James B. McPherson

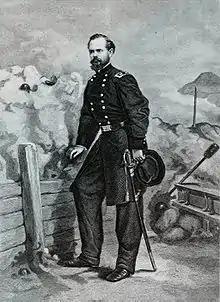
Lithograph of McPherson

Sherman planned to have the bulk of his forces feint toward Dalton, Georgia, while McPherson would bear the brunt of Confederate General Joseph E. Johnston's attack, and attempt to trap them. However, the Confederate forces eventually escaped, and Sherman blamed McPherson (for being "slow"), although it was mainly faulty planning on Sherman's part that led to the escape. McPherson's troops followed the Confederates "vigorously", and were resupplied at Kingston, Georgia. The troops drew near Pumpkinvine Creek, where they attacked and drove the Confederates from Dallas, Georgia, even before Sherman's order to do so. Johnston and Sherman maneuvered against each other, until the Union tactical defeat at the Battle of Kennesaw Mountain. McPherson then tried a flanking maneuver at the Battle of Marietta, but that failed as well.